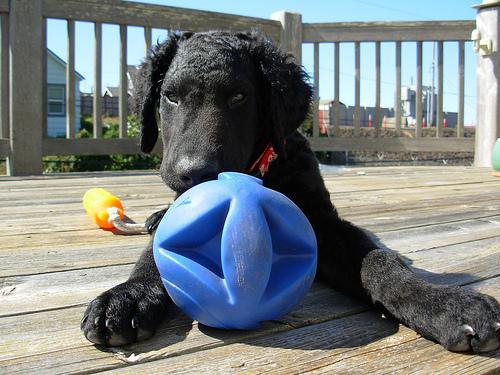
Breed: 202-n000028-curly_coated_retriever